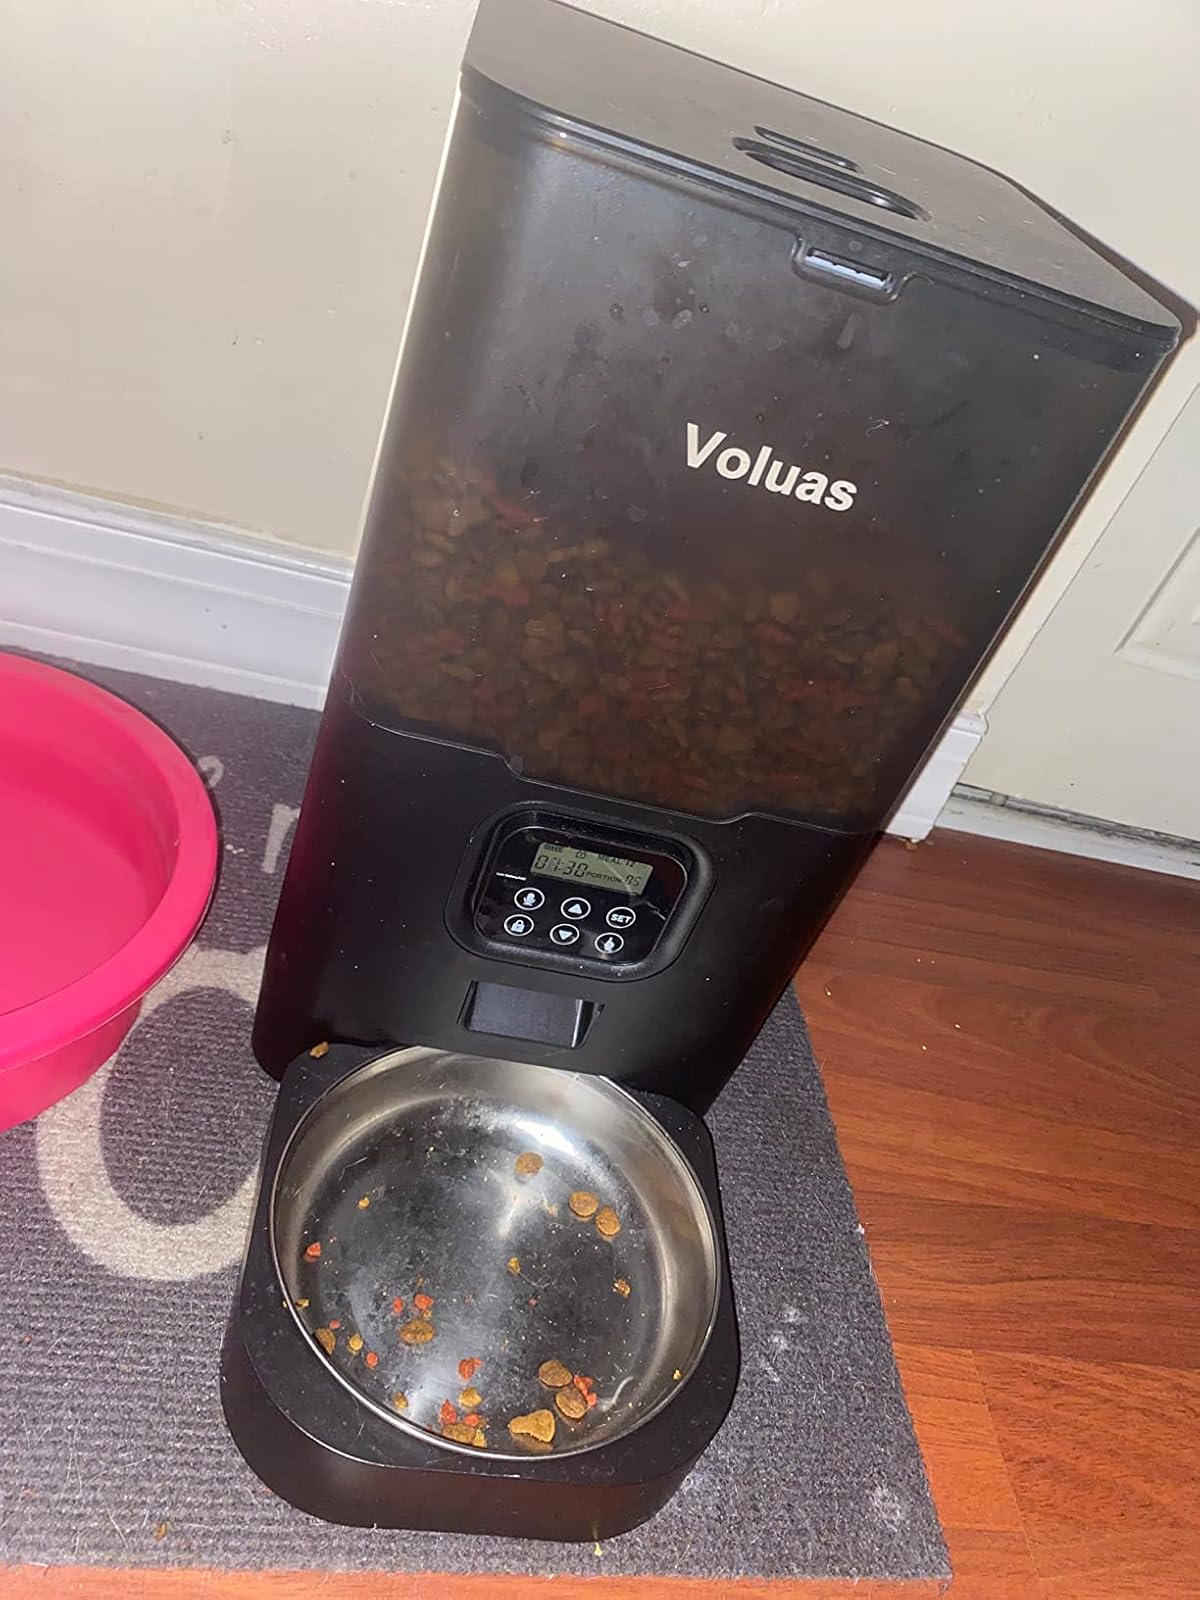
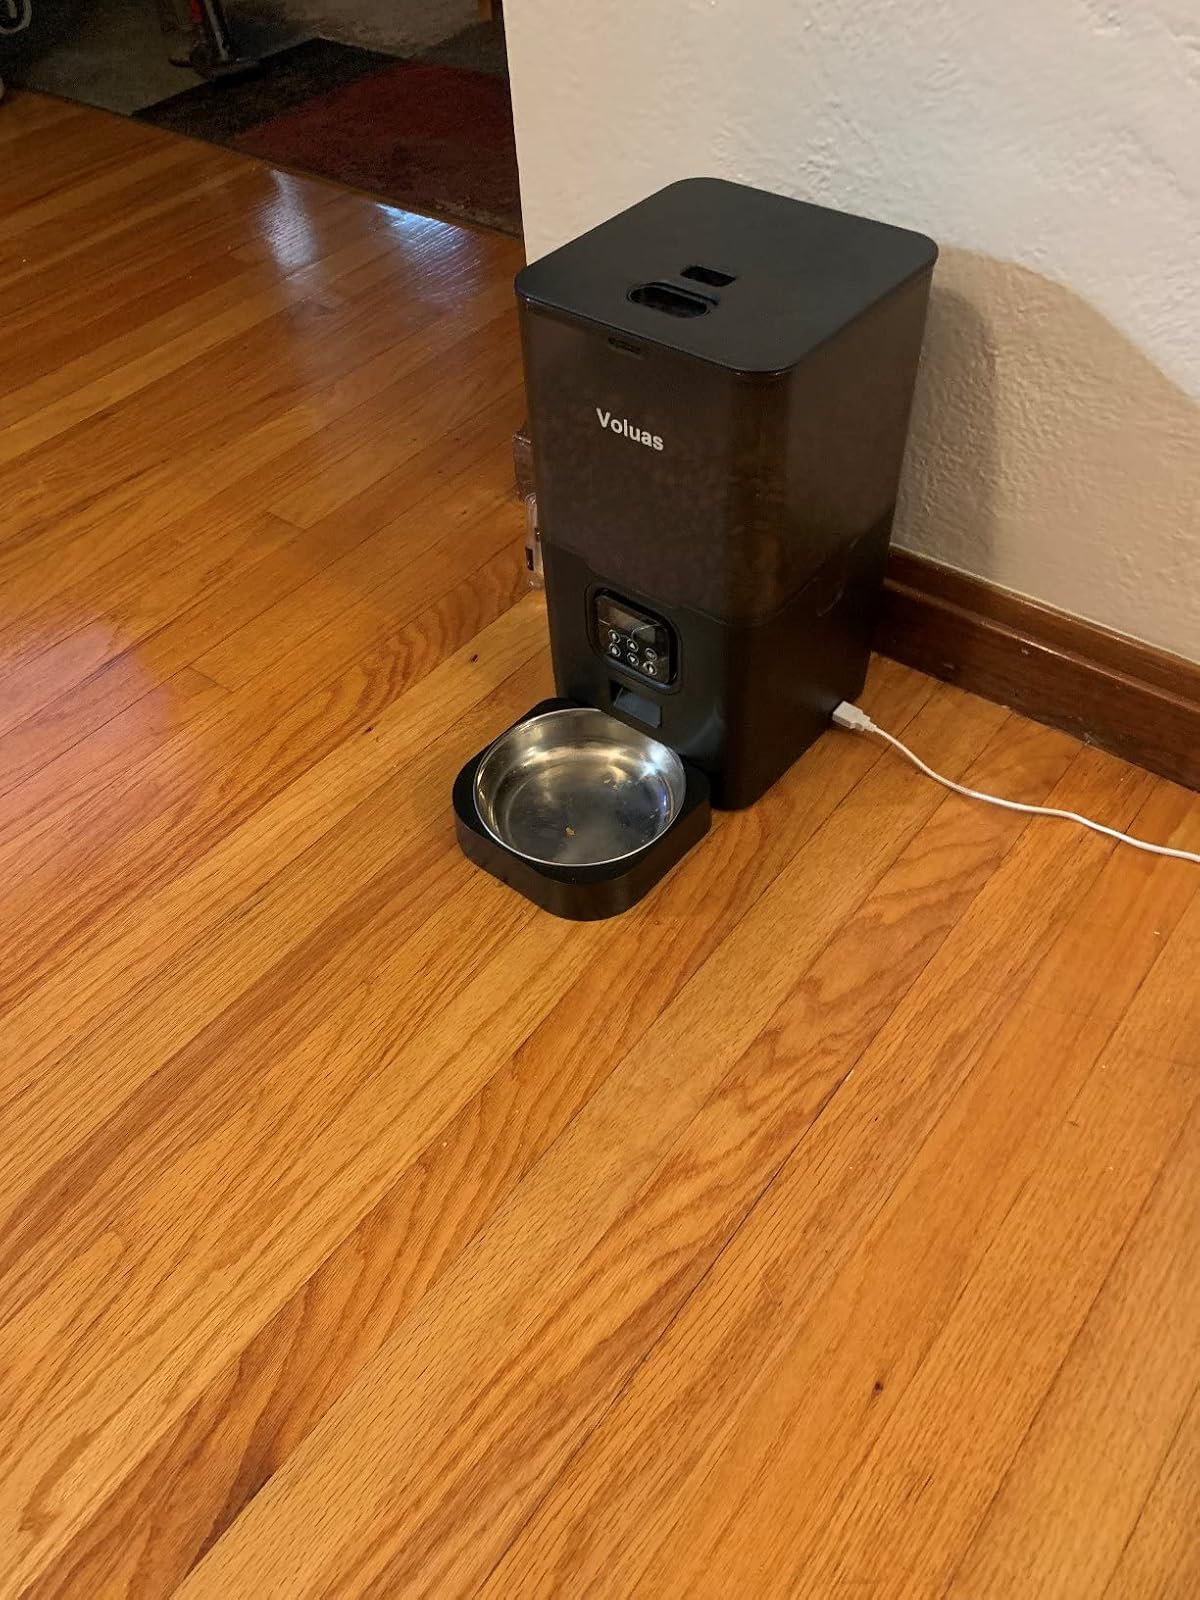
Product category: items_feeder
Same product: yes